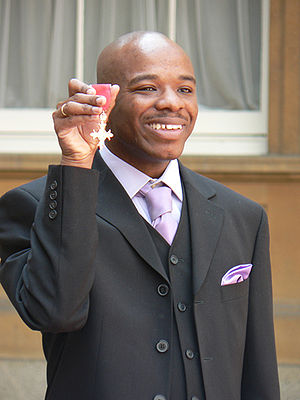
Stephen Wiltshire
Stephen Wiltshire, MBE, Hon.FSAI., er en arkitektonisk kunstner som er diagnostiseret med autisme og savant-syndromet.